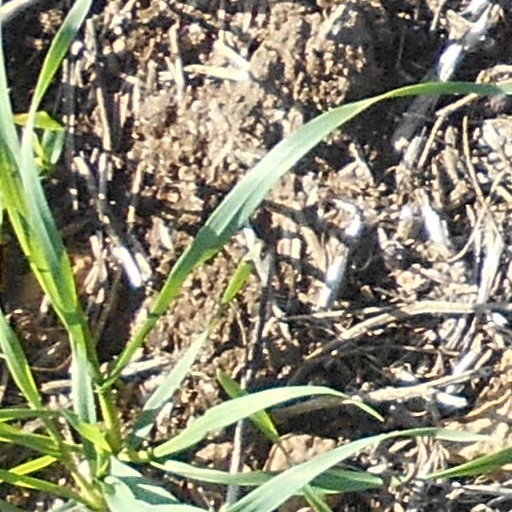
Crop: wheat